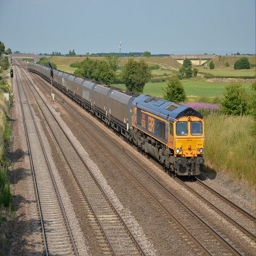
A yellow train pulling multiple train cars behind it.
A train driving down the tracks near trees and grass.
a train that is going down a train track
Yellow train pulling multiple cars behind it.
A locomotive train on a railroad track passing through a field.